Naval Special Forces (Malaysia)

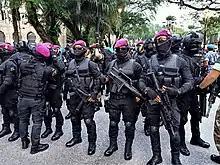
Operatives of PASKAL on standby during the 65th Merdeka Day at Kuala Lumpur, Malaysia. They're holding the HK UMP45 submachine gun, HK G36K and Colt M4A1 SOPMOD rifles.

All PASKAL recruits receive special training and are operationally qualified to perform special operational duties. The training consists of: